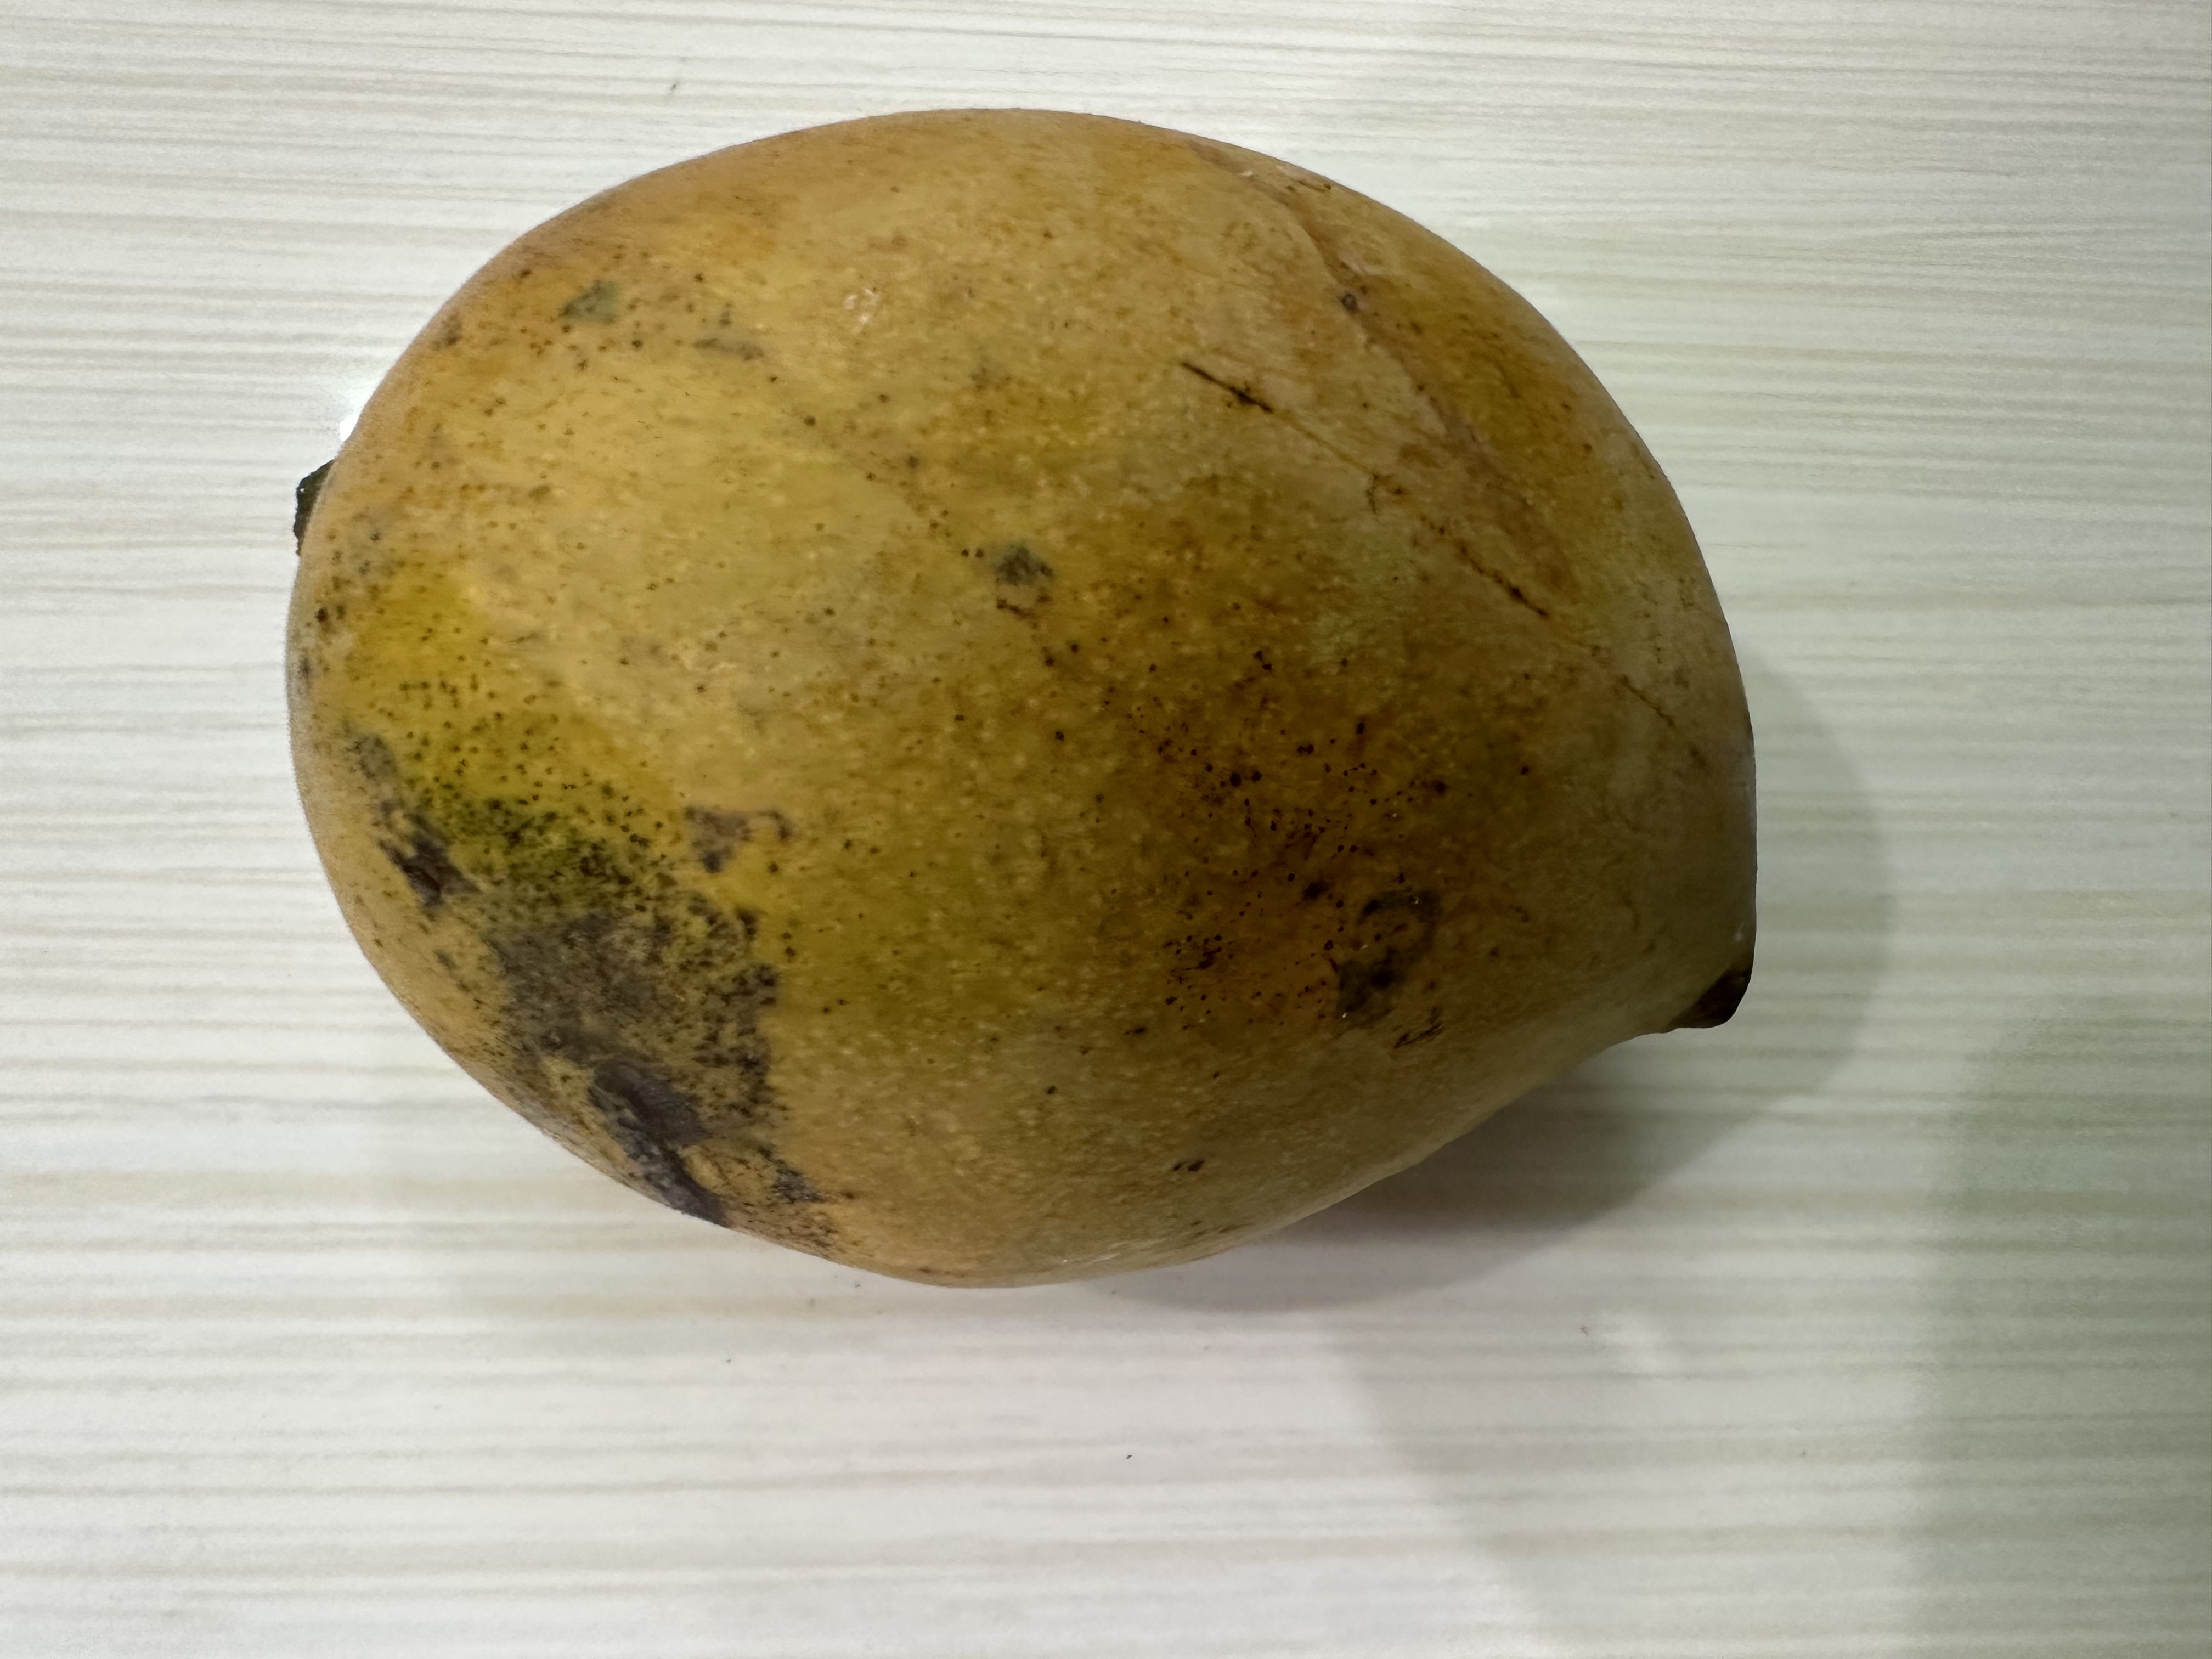
Mango variety: Nilambori